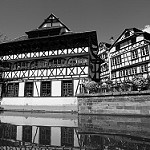
Label: buildings